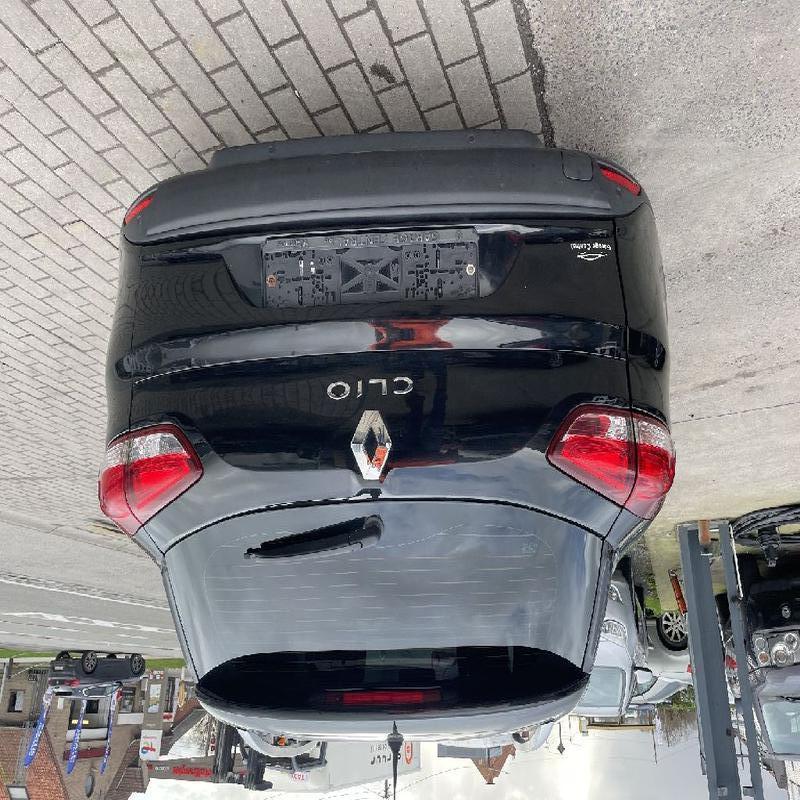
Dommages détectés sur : malle, plaque d'immatriculation arrière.
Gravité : majeur